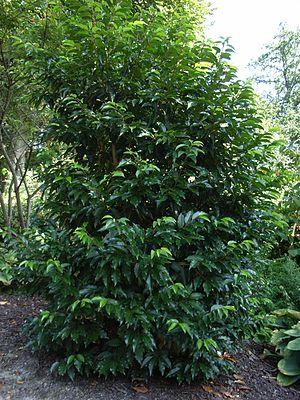
Le laurier du Portugal est une espèce d'arbustes de la famille des Rosaceae appartenant au genre Prunus section Laurocerasus. Il pousse naturellement dans les régions de climat atlantique d'Europe du sud-ouest et d'Afrique du nord-ouest. C'est un des éléments constituant l'écosystème de la laurisylve. Il est plus rarement appelé prunier du Portugal.